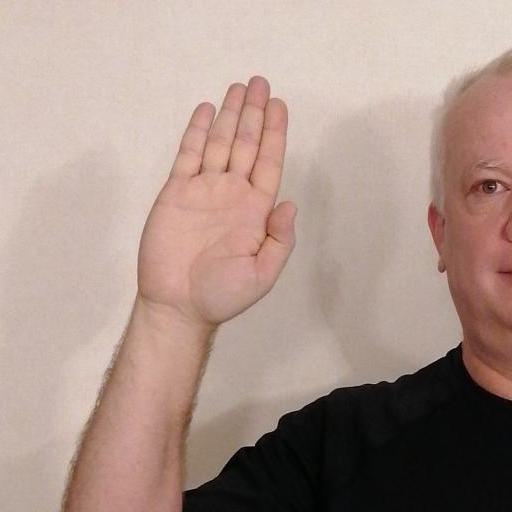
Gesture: stop